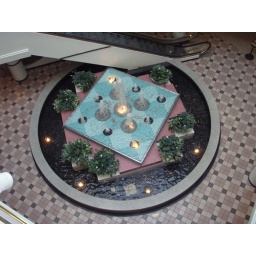
The Fountain on the ground floor of the Crossroads Plaza Mall in Downtown Salt Lake City Utah